Question: Please indicate a possible affordance area of baseball bat that can be used for holding
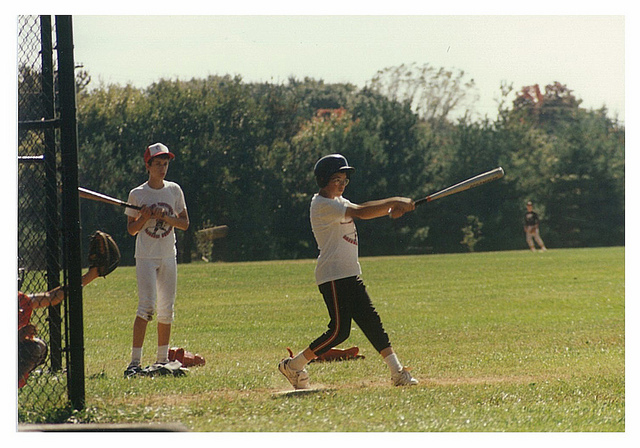
Answer: [381.5, 193, 424.5, 220]